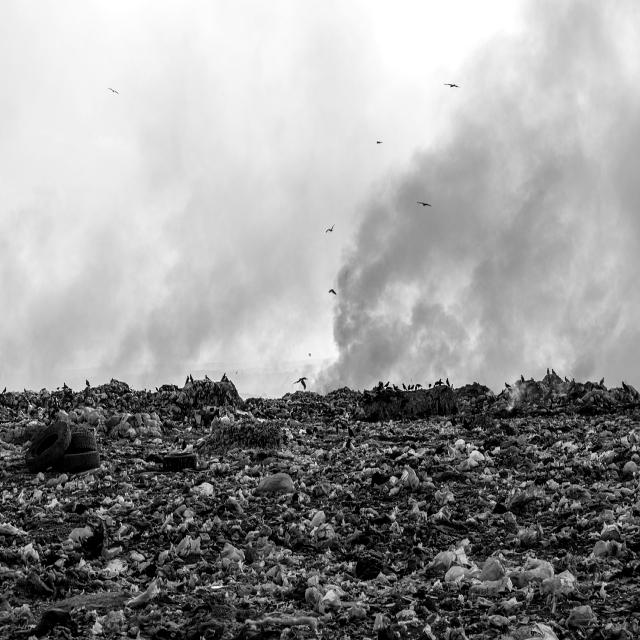
Label: Garbage